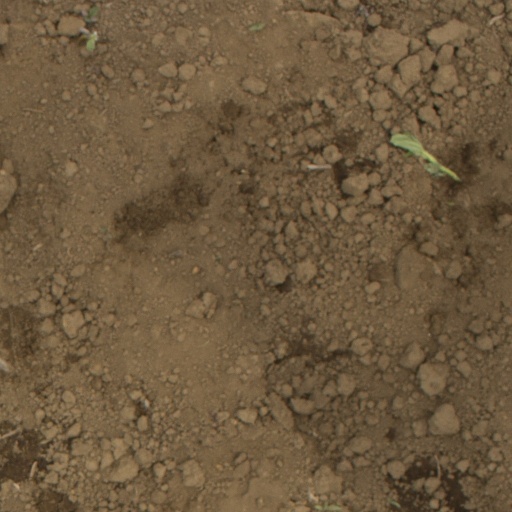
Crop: Jerusalem artichoke